Valentyn Kotyk

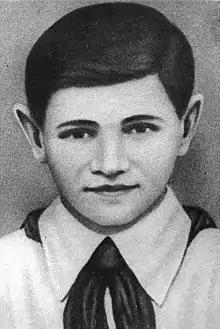

Valentyn Oleksandrovych "Valya" Kotyk (11 February 1930 – 17 February 1944) was a Soviet Pioneer, a partisan scout, and a pioneer-hero. He was the youngest-ever Hero of the Soviet Union.